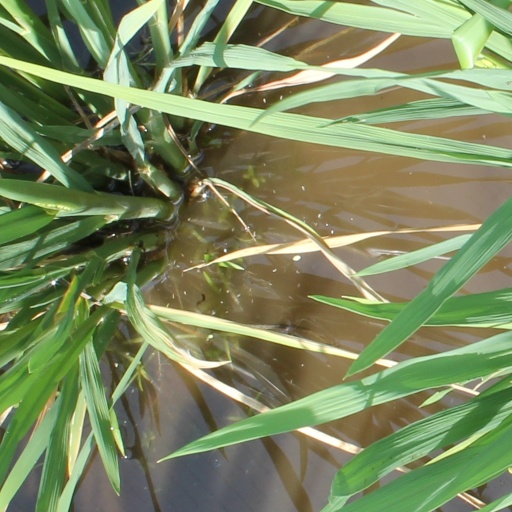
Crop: rice